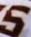
Number: 5